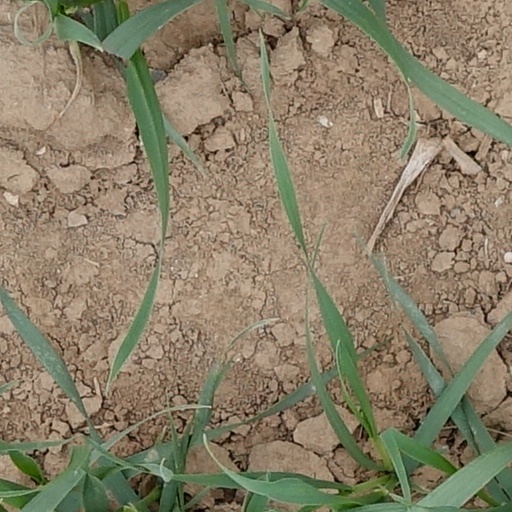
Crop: wheat